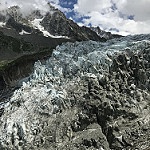
Scene: Outdoor